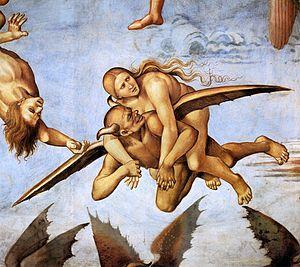
Humanità e Lucifero est un oratorio d'Alessandro Scarlatti, écrit pour deux solistes et orchestre en italien, créé pour la fête de la Vierge en septembre 1704 au Collegio Nazarino, à Rome.